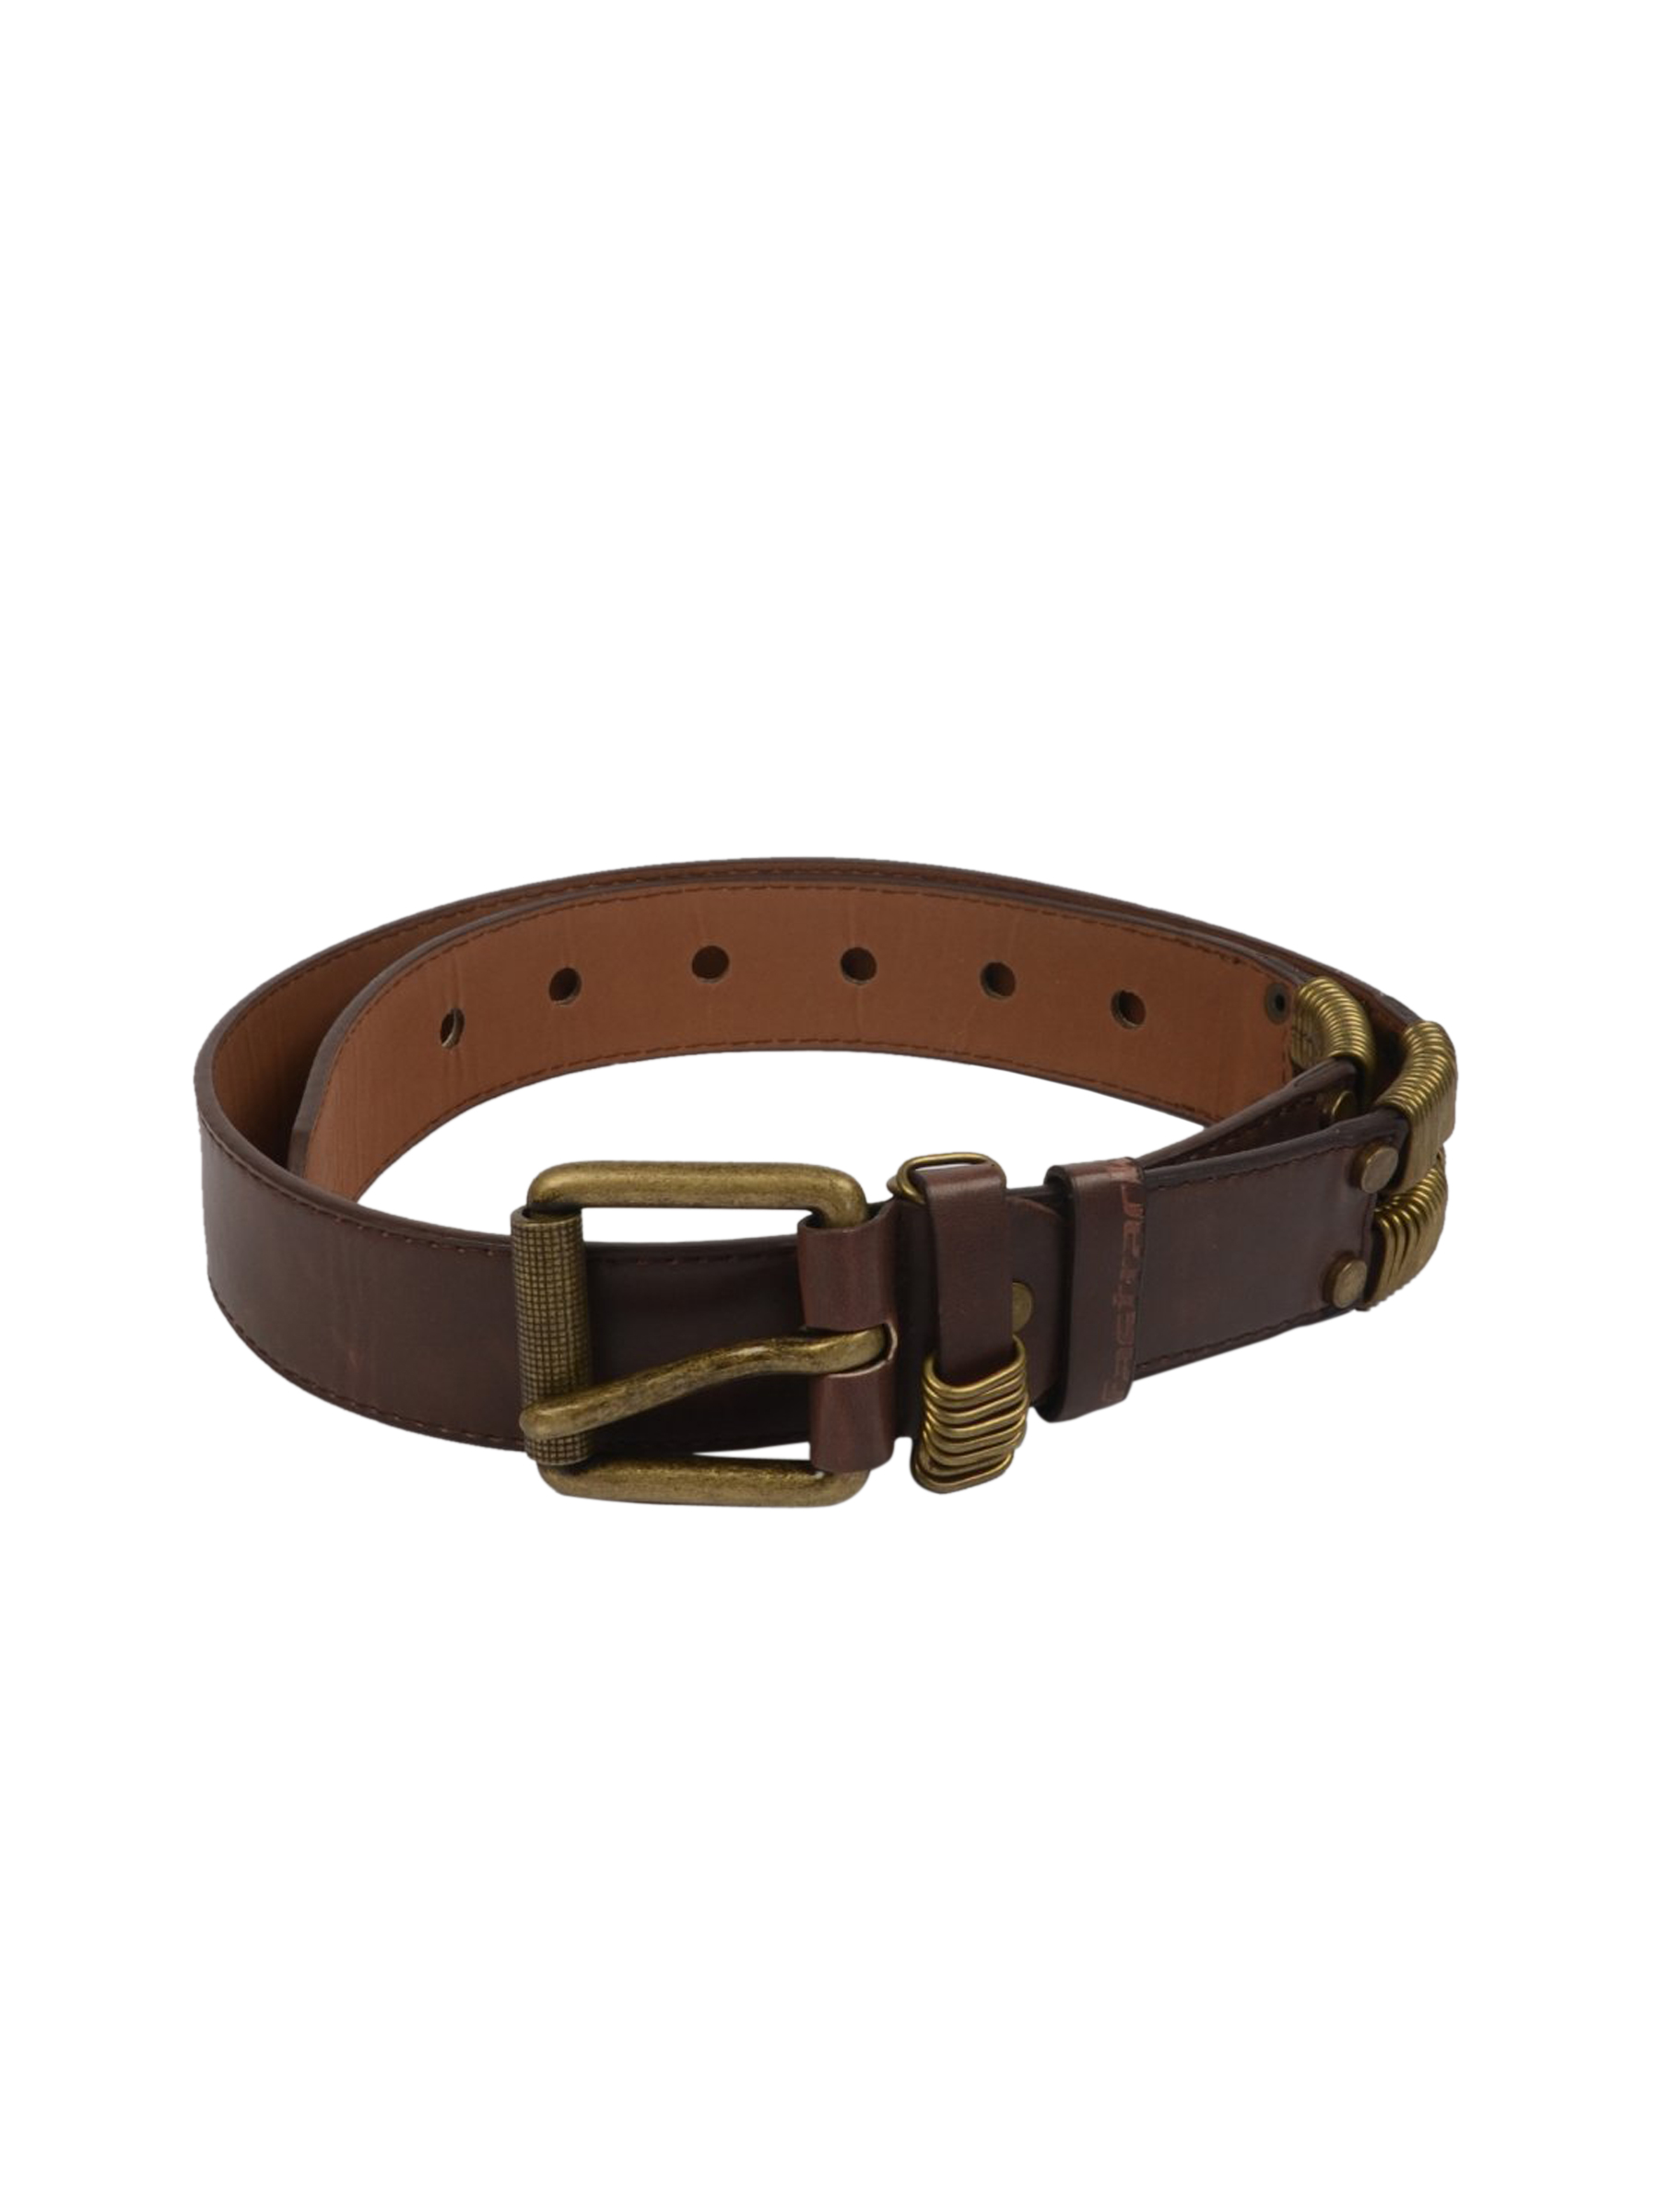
Fastrack Unisex Non Leather Brown Belts
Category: Accessories / Belts / Belts
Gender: Unisex
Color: Black
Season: Winter 2016
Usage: Casual